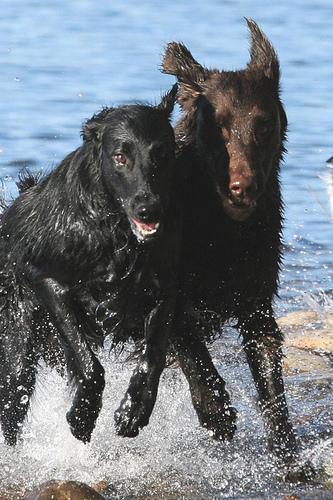
flat-coated_retriever